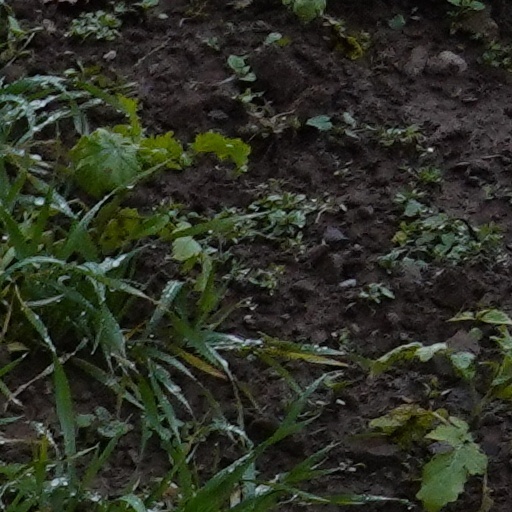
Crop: wheat